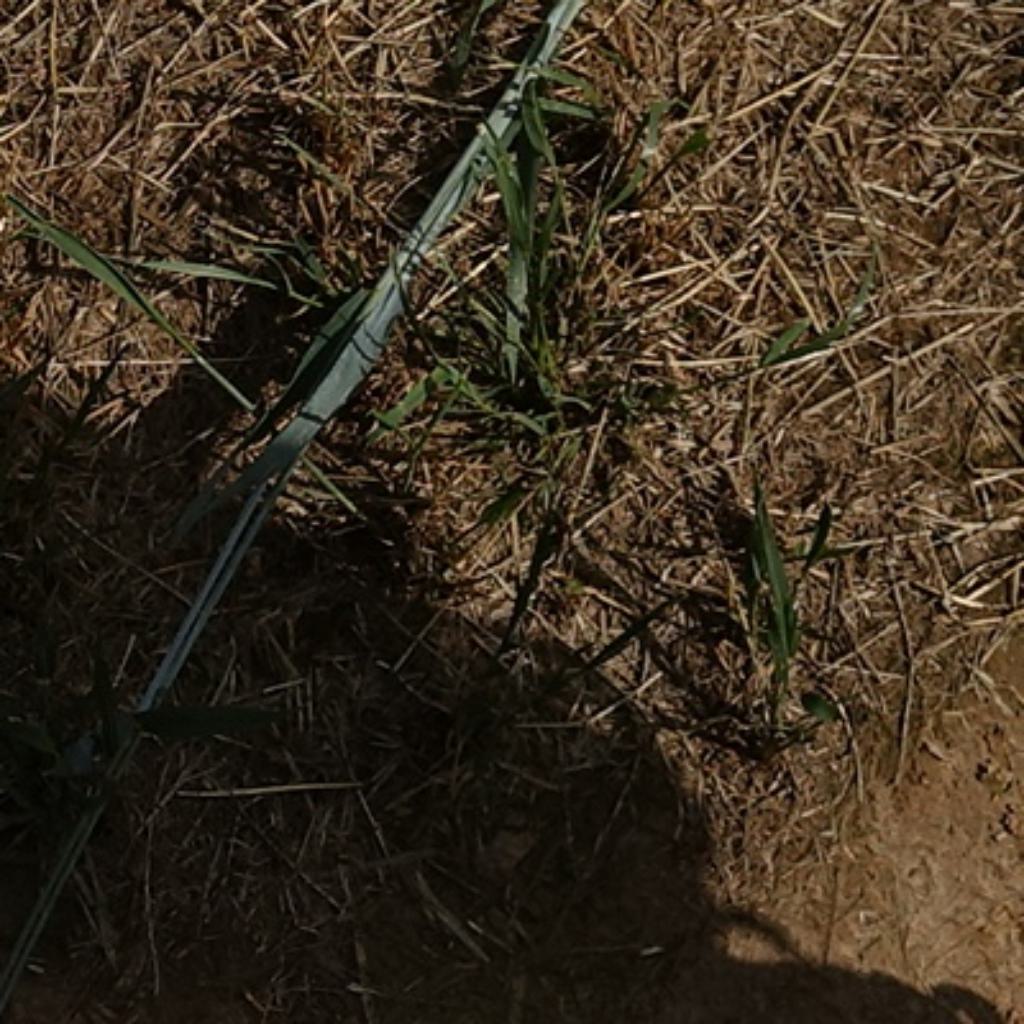
Country: France
Location: VLB
Wheat development stage: Filling